Austin Phelps

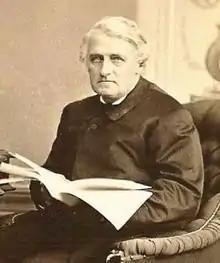
Austin Phelps c. 1870

Austin Phelps (January 7, 1820October 13, 1890), was an American Congregational minister and educator. He was for 10 years President of the Andover Theological Seminary and his writings became standard textbooks for Christian theological education and remain in print today.